United Nations Security Council Resolution 861

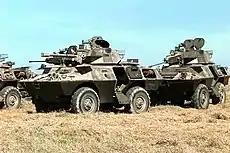
Haitian tanks

United Nations Security Council resolution 861, adopted unanimously on 27 August 1993, after recalling Resolution 841 (1993) and welcoming an agreement between the President of Haiti and the commander-in-chief of the Armed Forces of Haiti, the council, acting under Chapter VII of the United Nations Charter, suspended international sanctions against Haiti.